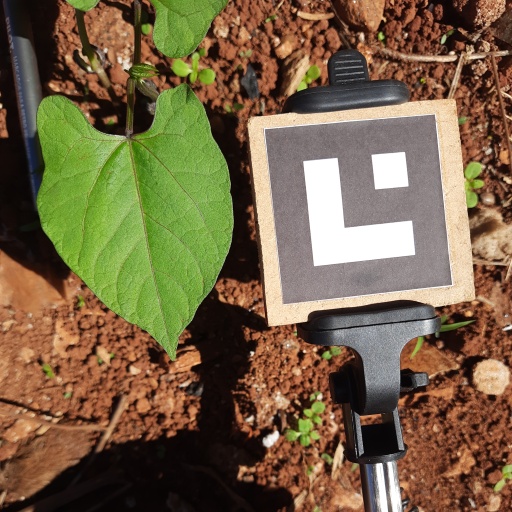
Observations: flat surface, no eating holes, under sunlight